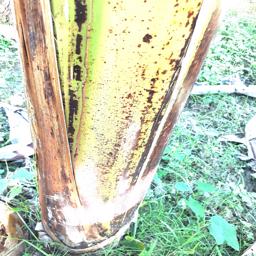
Label: PSEUDOSTEM WEEVIL